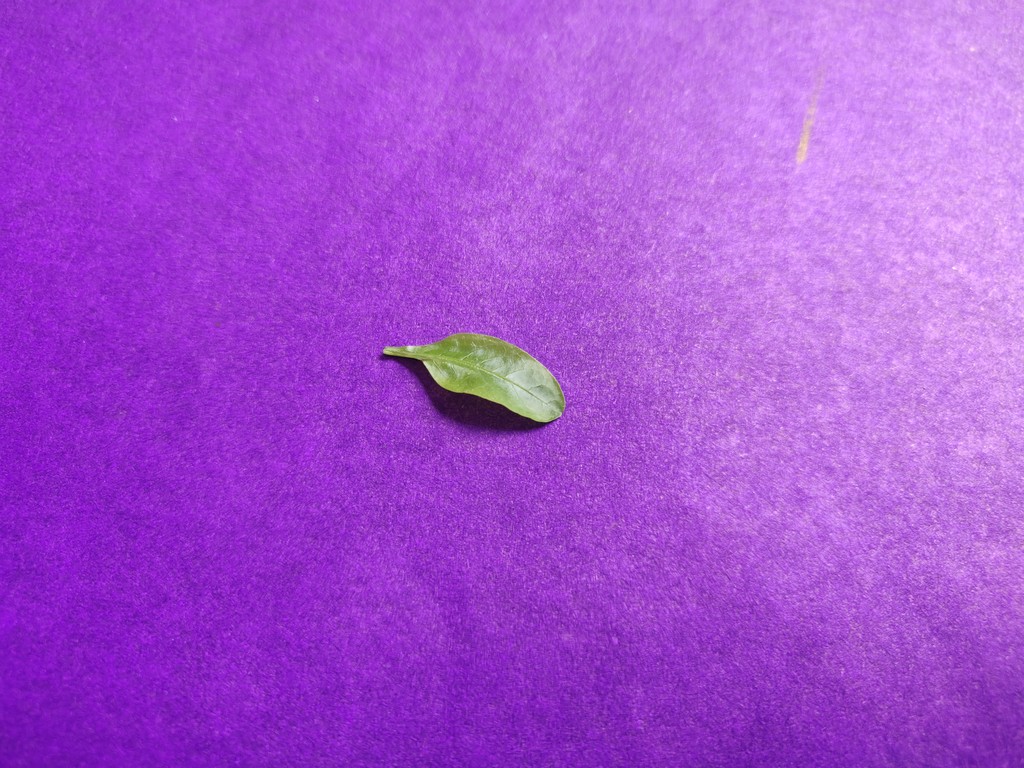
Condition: Healthy
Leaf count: single
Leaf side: front